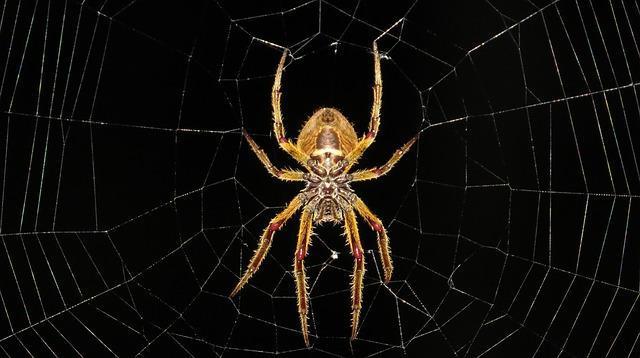
spider